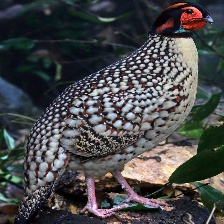
Species: CABOTS TRAGOPAN
Scientific name: TRAGOPAN CABOTI